Joachim Yhombi-Opango

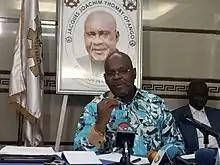
Yhombi-Opango's son Jean-Jacques, a vice president of the RDD

Yhombi-Opango spent over a year in France for medical reasons before returning to Brazzaville on 1 June 2013.